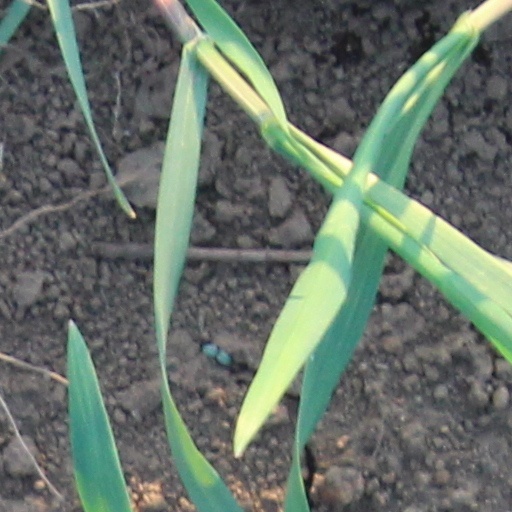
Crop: wheat